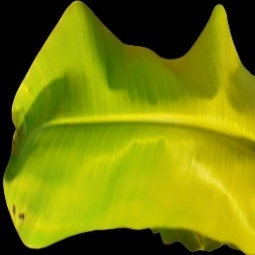
Label: Calcium